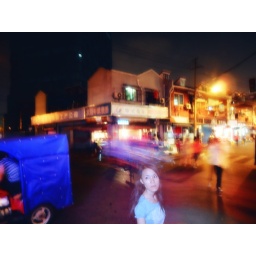
wife standing in the dim street lights, shanghai, china